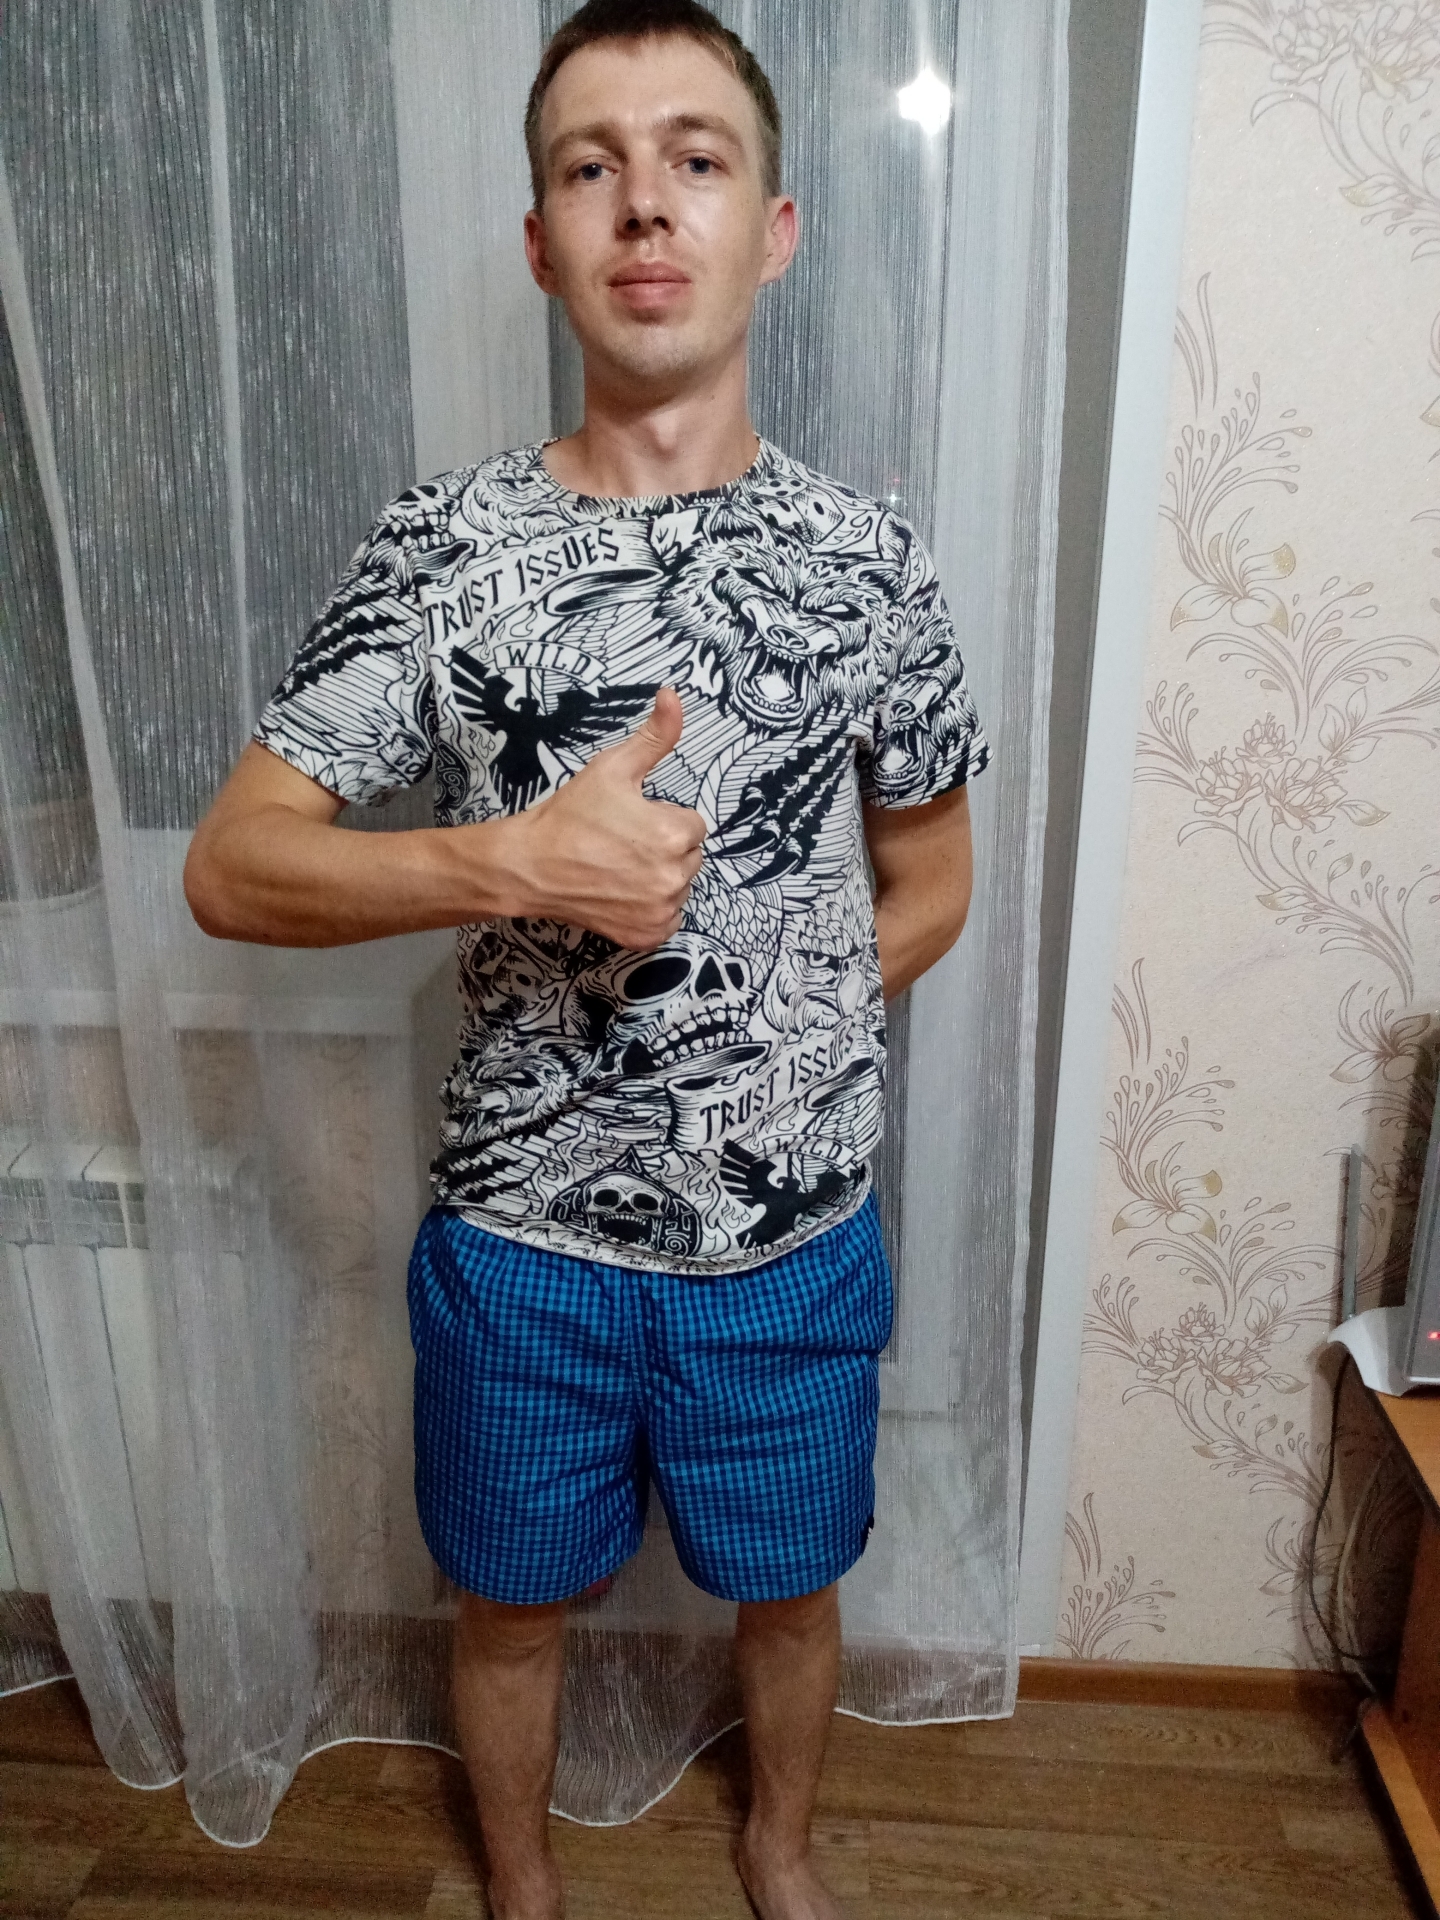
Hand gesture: like